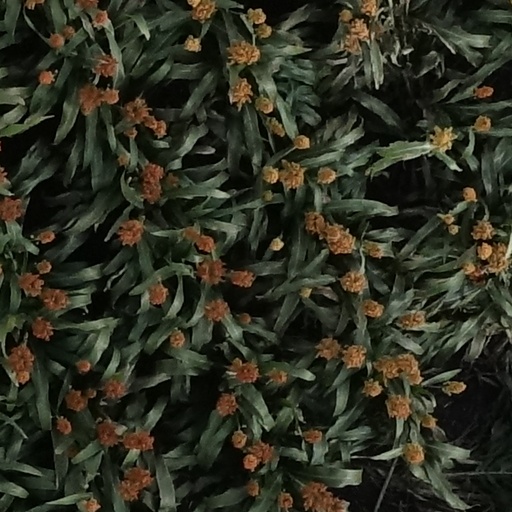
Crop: sorghum